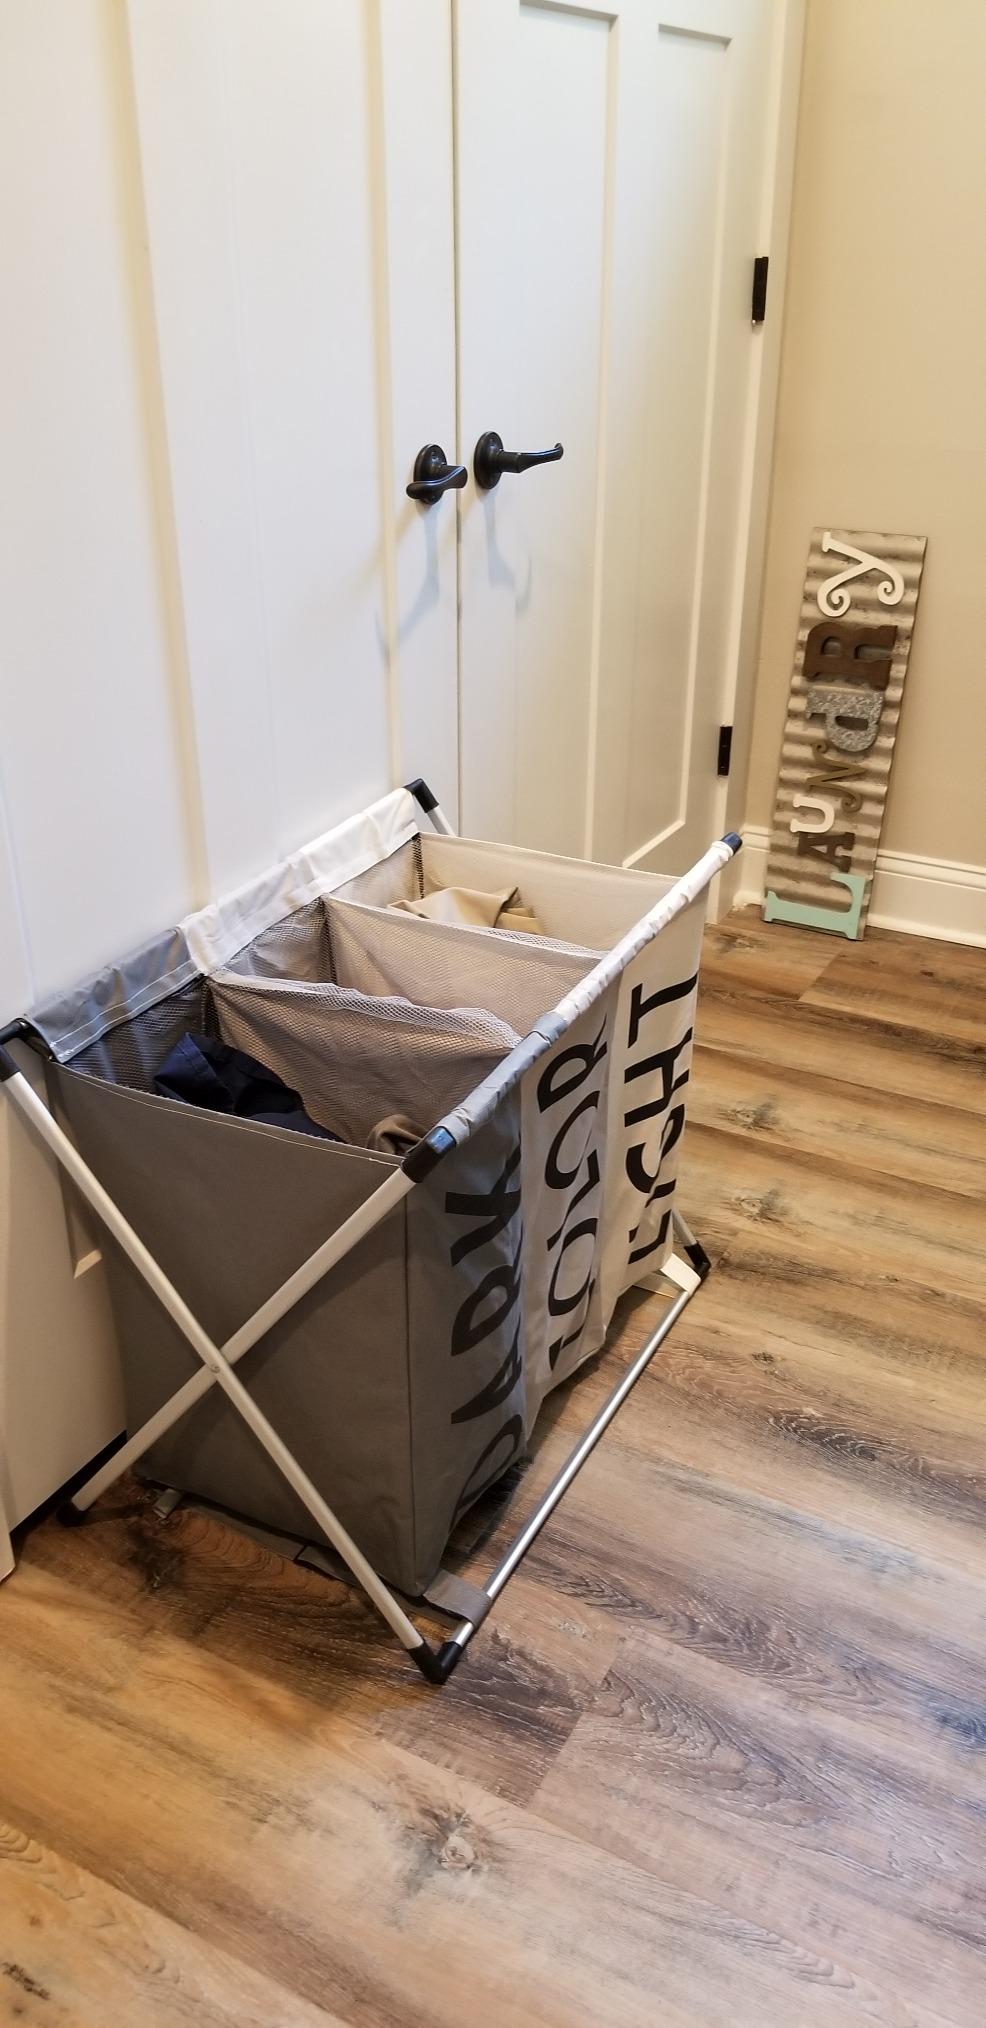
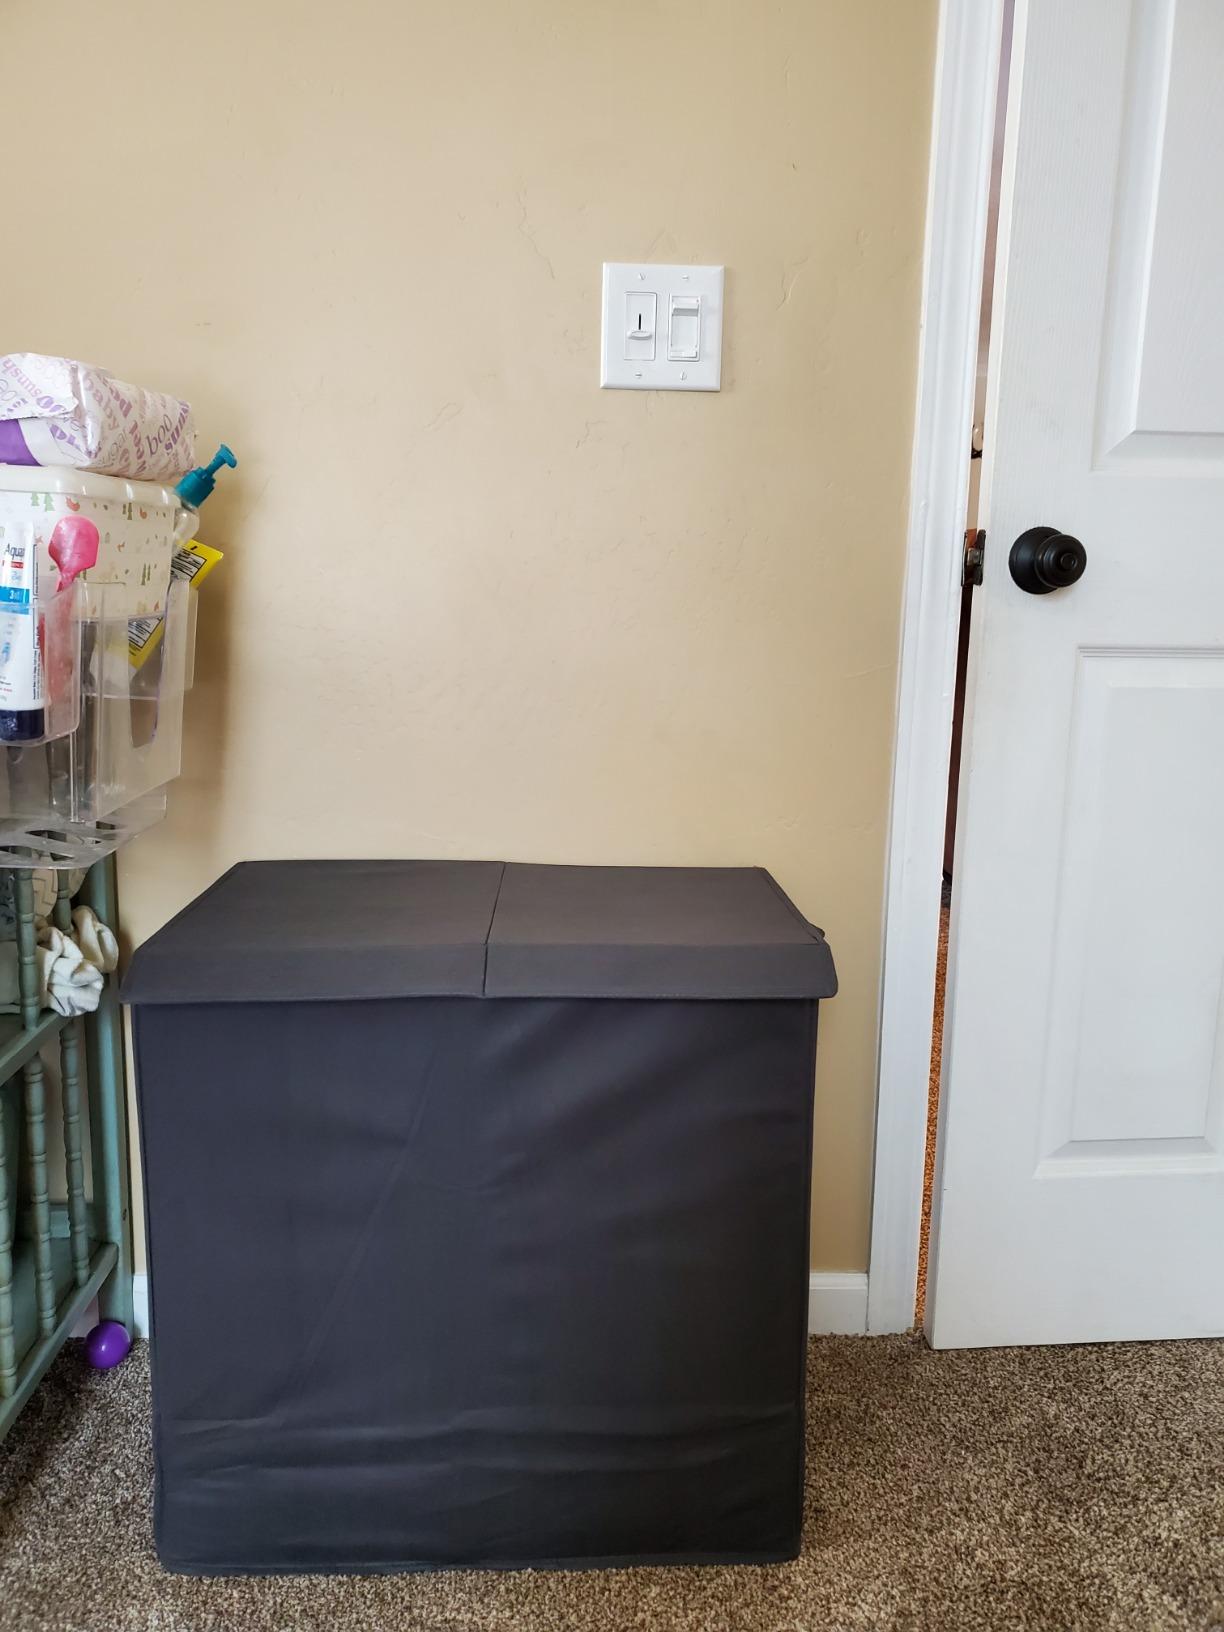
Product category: items_hamper
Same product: no